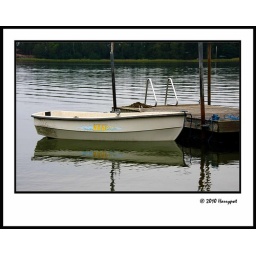
very clear water in kirkkonumi ...